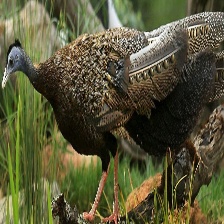
Species: GREAT ARGUS
Scientific name: ARGUSIANUS ARGU